George Molchan

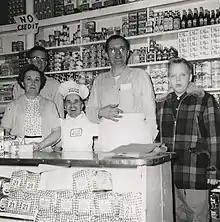
Molchan as Little Oscar at a personal appearance.

George A. Molchan (June 5, 1922 – April 12, 2005) was an American spokesperson, most famous for his work as Little Oscar for the Oscar Mayer meat company.